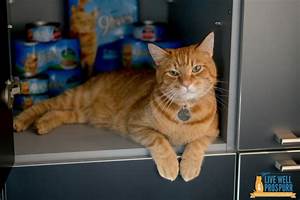
Label: gatto